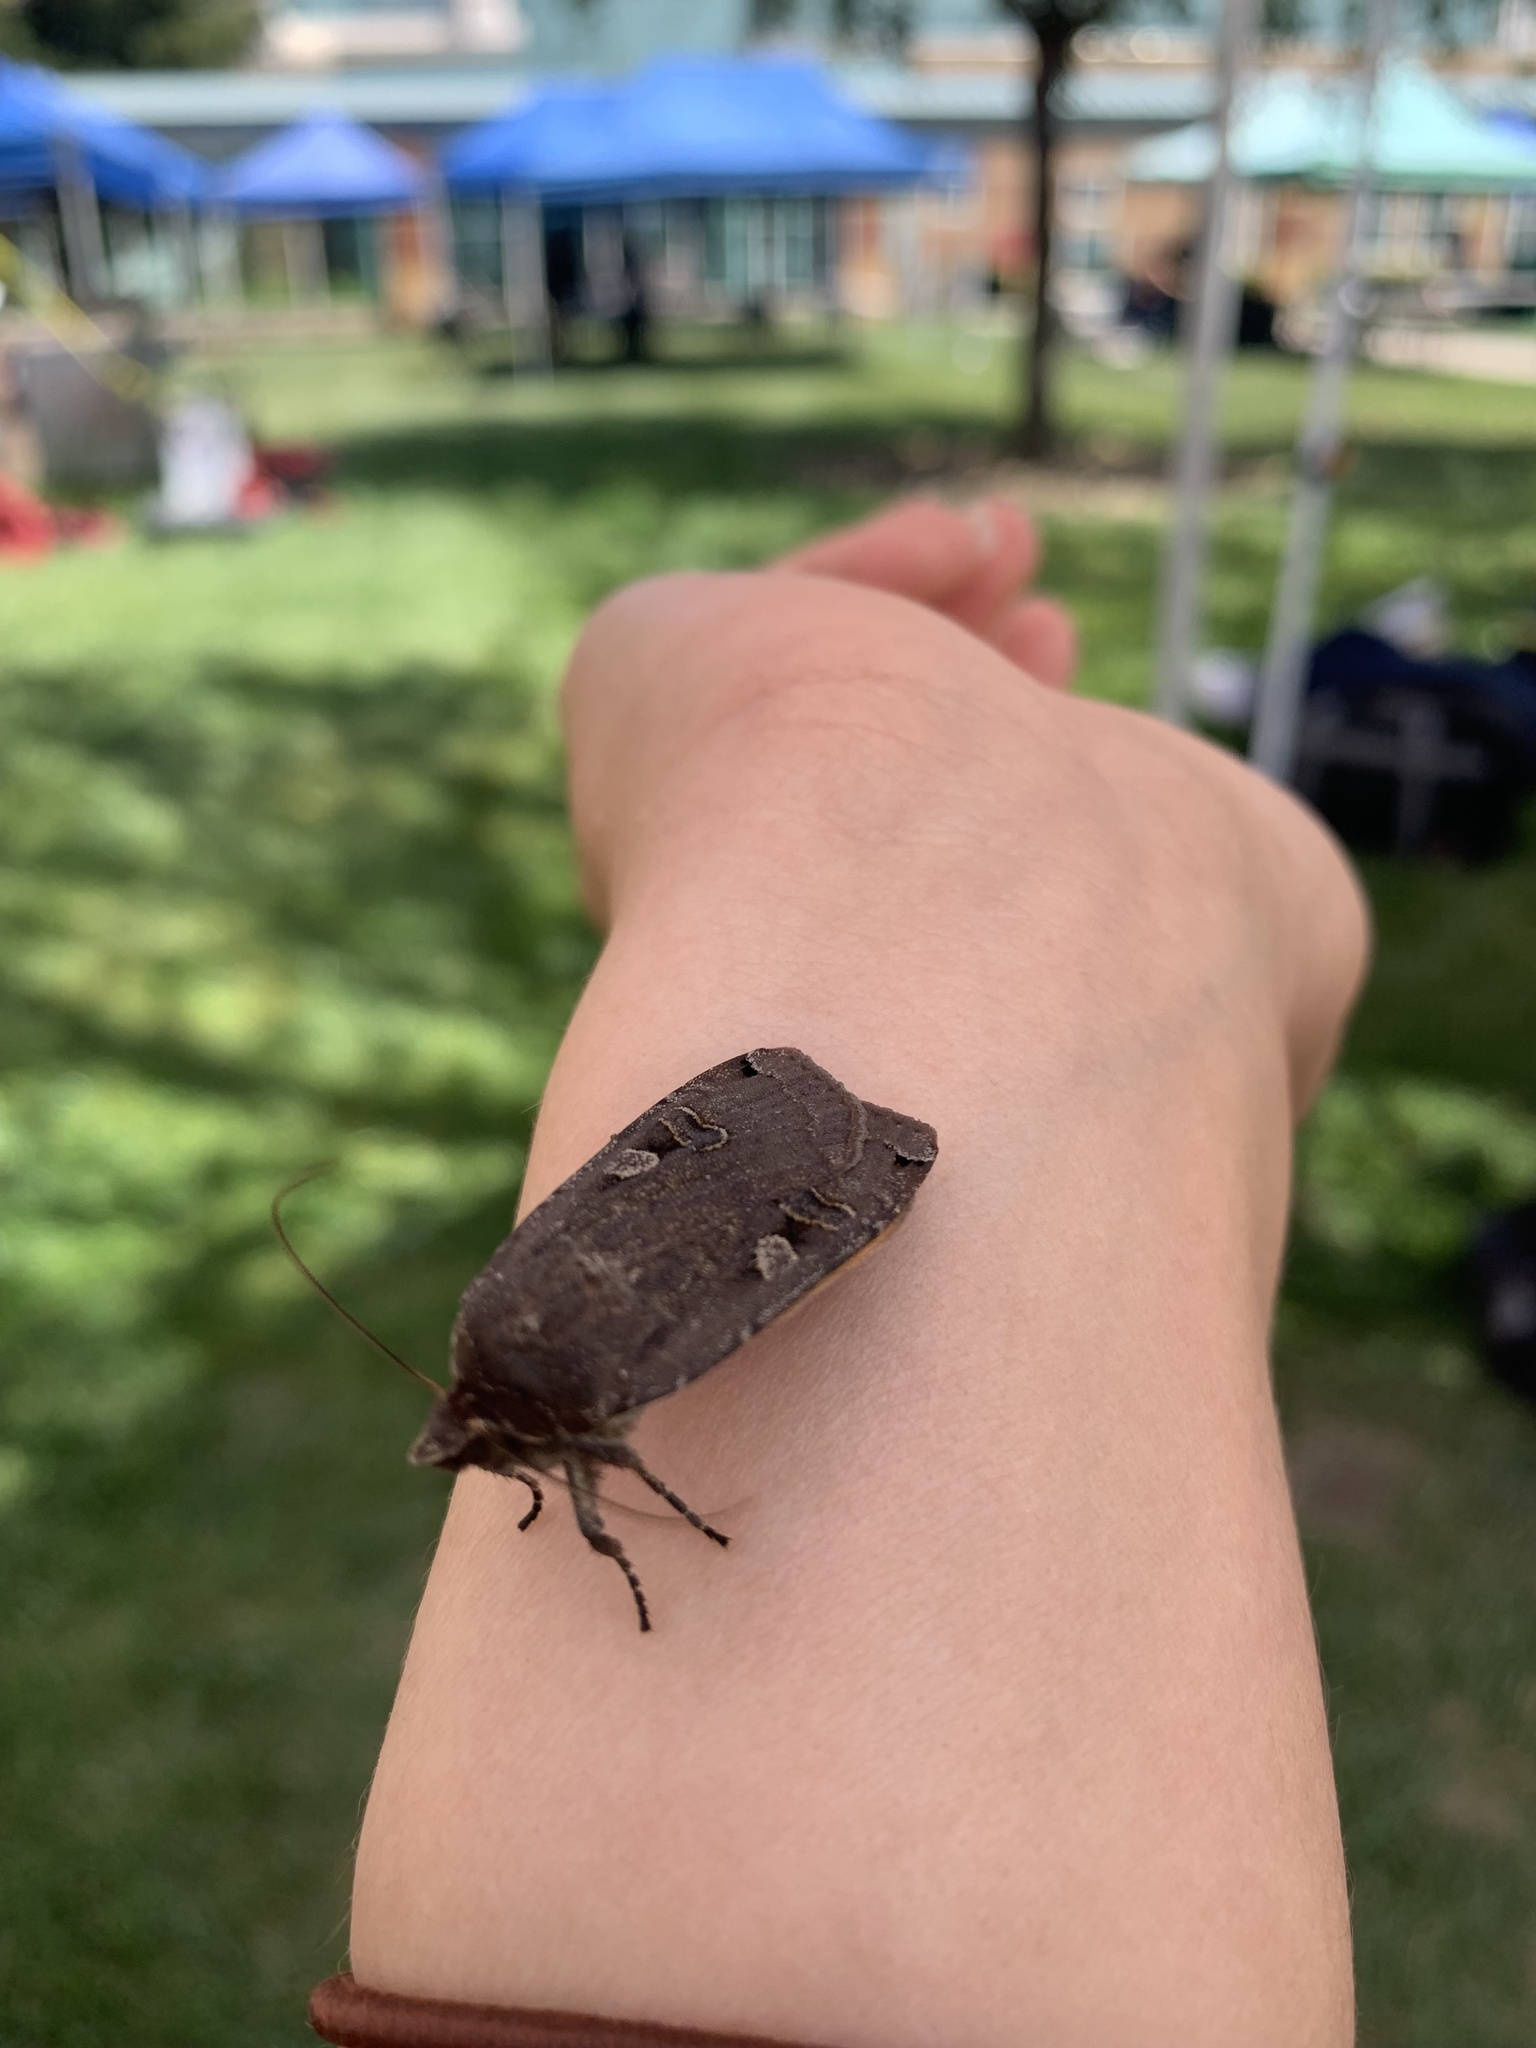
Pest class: cutworms